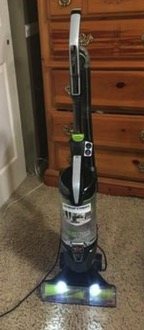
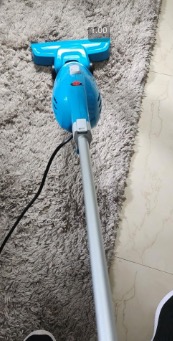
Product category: items_vacuum
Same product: no